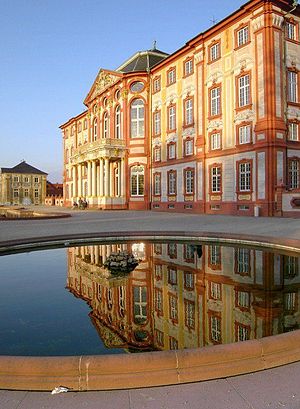
Bruchsal
Bruchsal Slot (bagsiden mod parken)
Bruchsal er en by i den tyske delstat Baden-Württemberg, der er beliggende i kreisen Karlsruhe. Den har 43.207 indbyggere.